Trans-Siberian Pathfinders

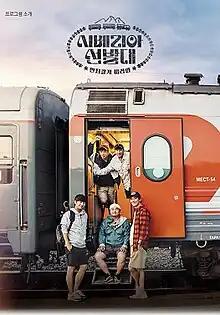
Promotional poster

Trans-Siberian Pathfinders is a South Korean variety show. The show broadcast from September 26 to November 21, 2019 on Thursday 11 pm (KST).